RahMoc Enterprises

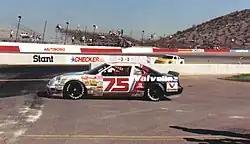
Rahmoc's 1989 racecar.

In 1987, Bonnett returned with Valvoline as the sponsor of Rahmoc's Pontiacs. Bonnett had fifteen top-tens and was on his way to a top-ten points run, when he broke his hip in a crash at the Oakwood Homes 500. Morgan Shepard returned to the team to finish the season for the team, nearly winning the Rockingham Event.